Headlines (Drake song)

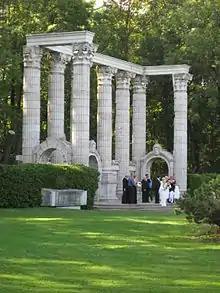
The Guild Park ruins is where one of the scenes in the music video was filmed.

The music video was directed by La Mar Taylor and Hyghly Alleyne, both related to The Weeknd's "XO" crew. It officially premiered on October 2, 2011 on Vimeo. It doesn't feature anyone from Young Money, but has appearances by T-Minus, Noah "40" Shebib, The Weeknd, Boi-1da and Kromatik. It was shot in Canada, mainly in Toronto, Drake's home town. No narrative is followed, yet Drake is depicted rapping in different environments : in the centre field of Toronto's Rogers Centre (as the stadium's scoreboard is lit up with the title of his November 15 album, Take Care); in front of a rundown building with the letters "OVOXO" (the name of Drake's crew: "October's Very Own" or "OVO" standing for Drake and "XO" standing for The Weeknd) sprayed in graffiti by 'Mer' on the wall; in the glass elevator of the C.N. Tower, going up, allowing few symbolic interpretations in relation to Drake's ascension to fame, the main topic of the song; at the head of a dining table, puffing on a cigar, Drake being dressed with an unprecedented retro as well as geeky style, with a knitted jumper and vintage half-tainted glasses; and most notably in front of Toronto's historic Guild Park, surrounded by his crew. The video shows obvious traces of sponsorship by Nike sportswear.